List of Kappa Kappa Psi members

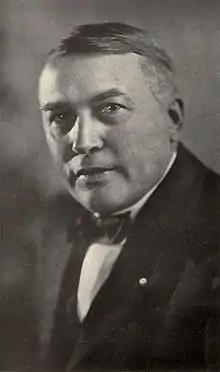
"Boh," the "Guiding Spirit" and first honorary member of Kappa Kappa Psi

This is a list of some of the notable members of Kappa Kappa Psi, national honorary fraternity for college bandmembers. Kappa Kappa Psi was founded on November 27, 1919, at Oklahoma Agricultural and Mechanical College in Stillwater, Oklahoma. Kappa Kappa Psi became a coeducational organization in 1977, and at the national convention in 1989, the fraternity voted to call all members "brothers" regardless of sex or gender.